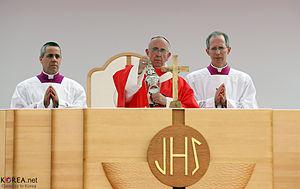
Messe de béatification par le pape François lors de son voyage en Corée du Sud